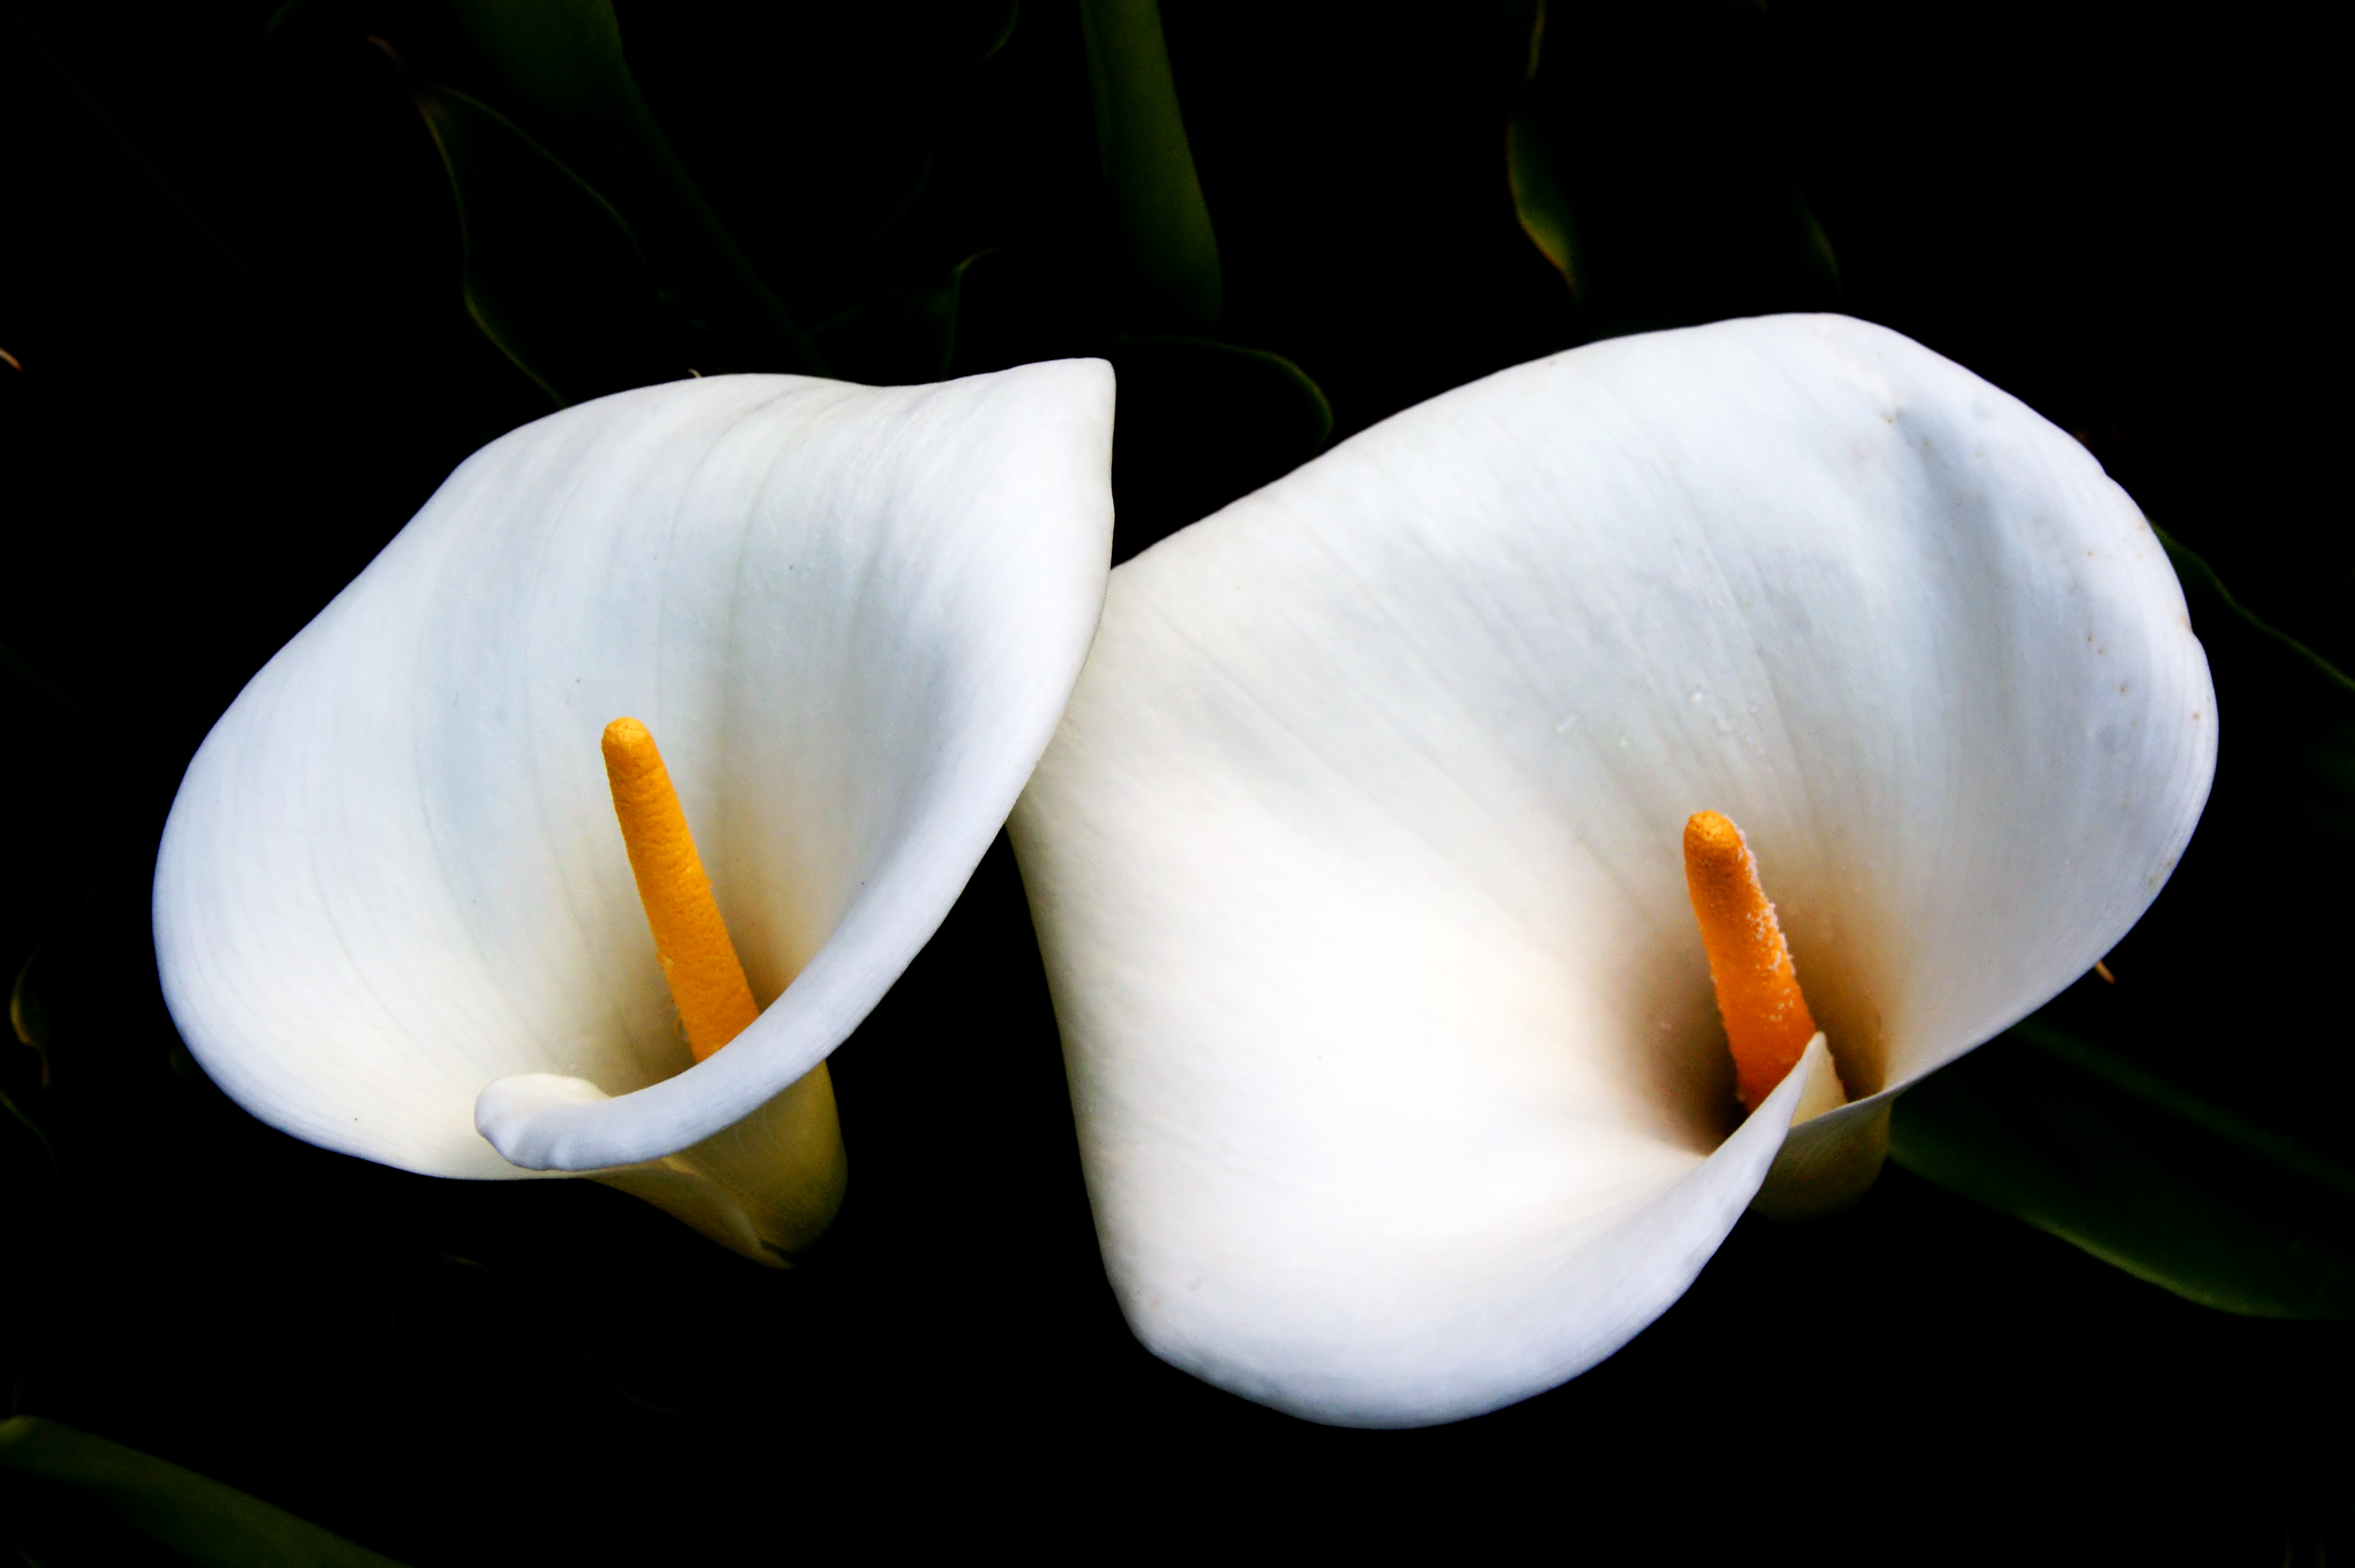
nature, plant, white, photography, leaf, flower, petal, green, botany, yellow, flora, close up, lilies, lily, arumlilies, arum, macro photography, flowering plant, plant stem, land plant